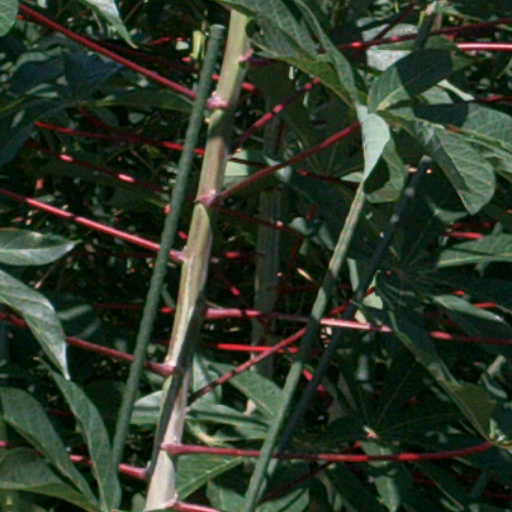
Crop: cassava